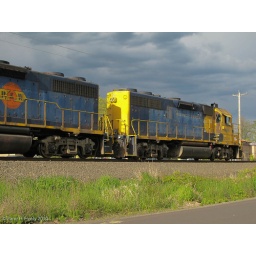
At the front, PNWR 2303 and 2308 a pair of ex-ATSF SD39-2's in their blue and yellow warbonnet paint scheme.